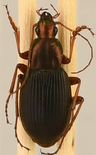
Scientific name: Chlaenius aestivus
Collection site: Smithsonian Environmental Research Center NEON (SERC), plot SERC_009